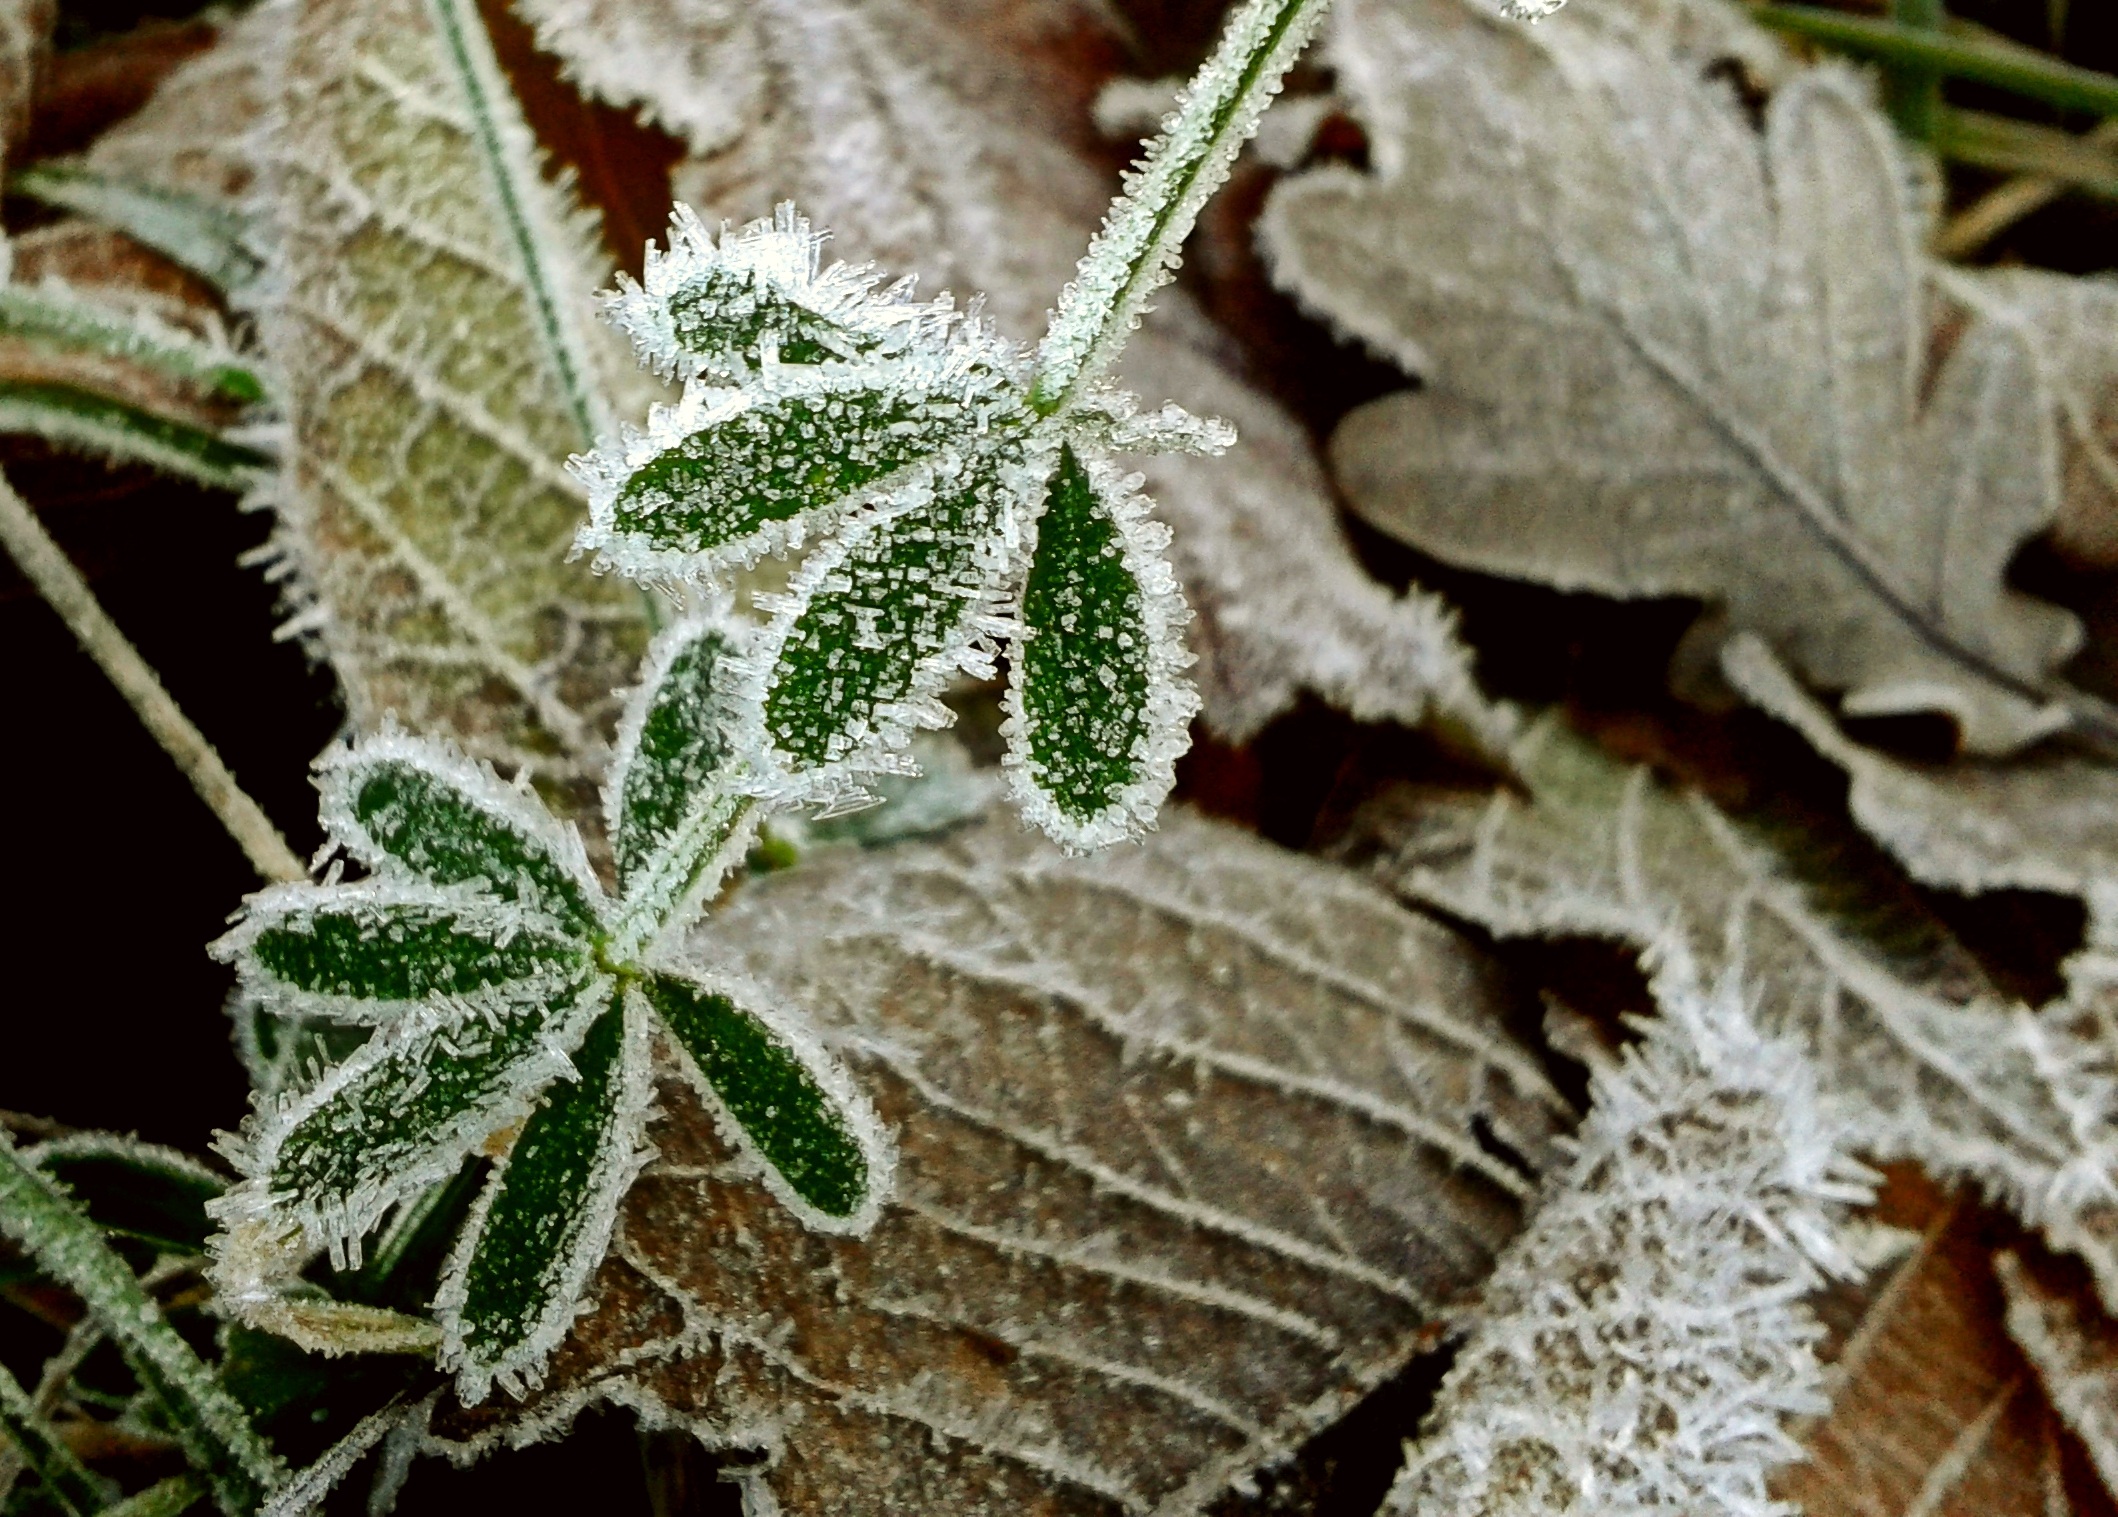
tree, nature, branch, plant, leaf, flower, frost, green, autumn, botany, close, flora, ice crystal, autumn mood, icy, fall foliage, fall leaves, autumn colours, hoarfrost, form, macro photography, flowering plant, crystal formation, land plant